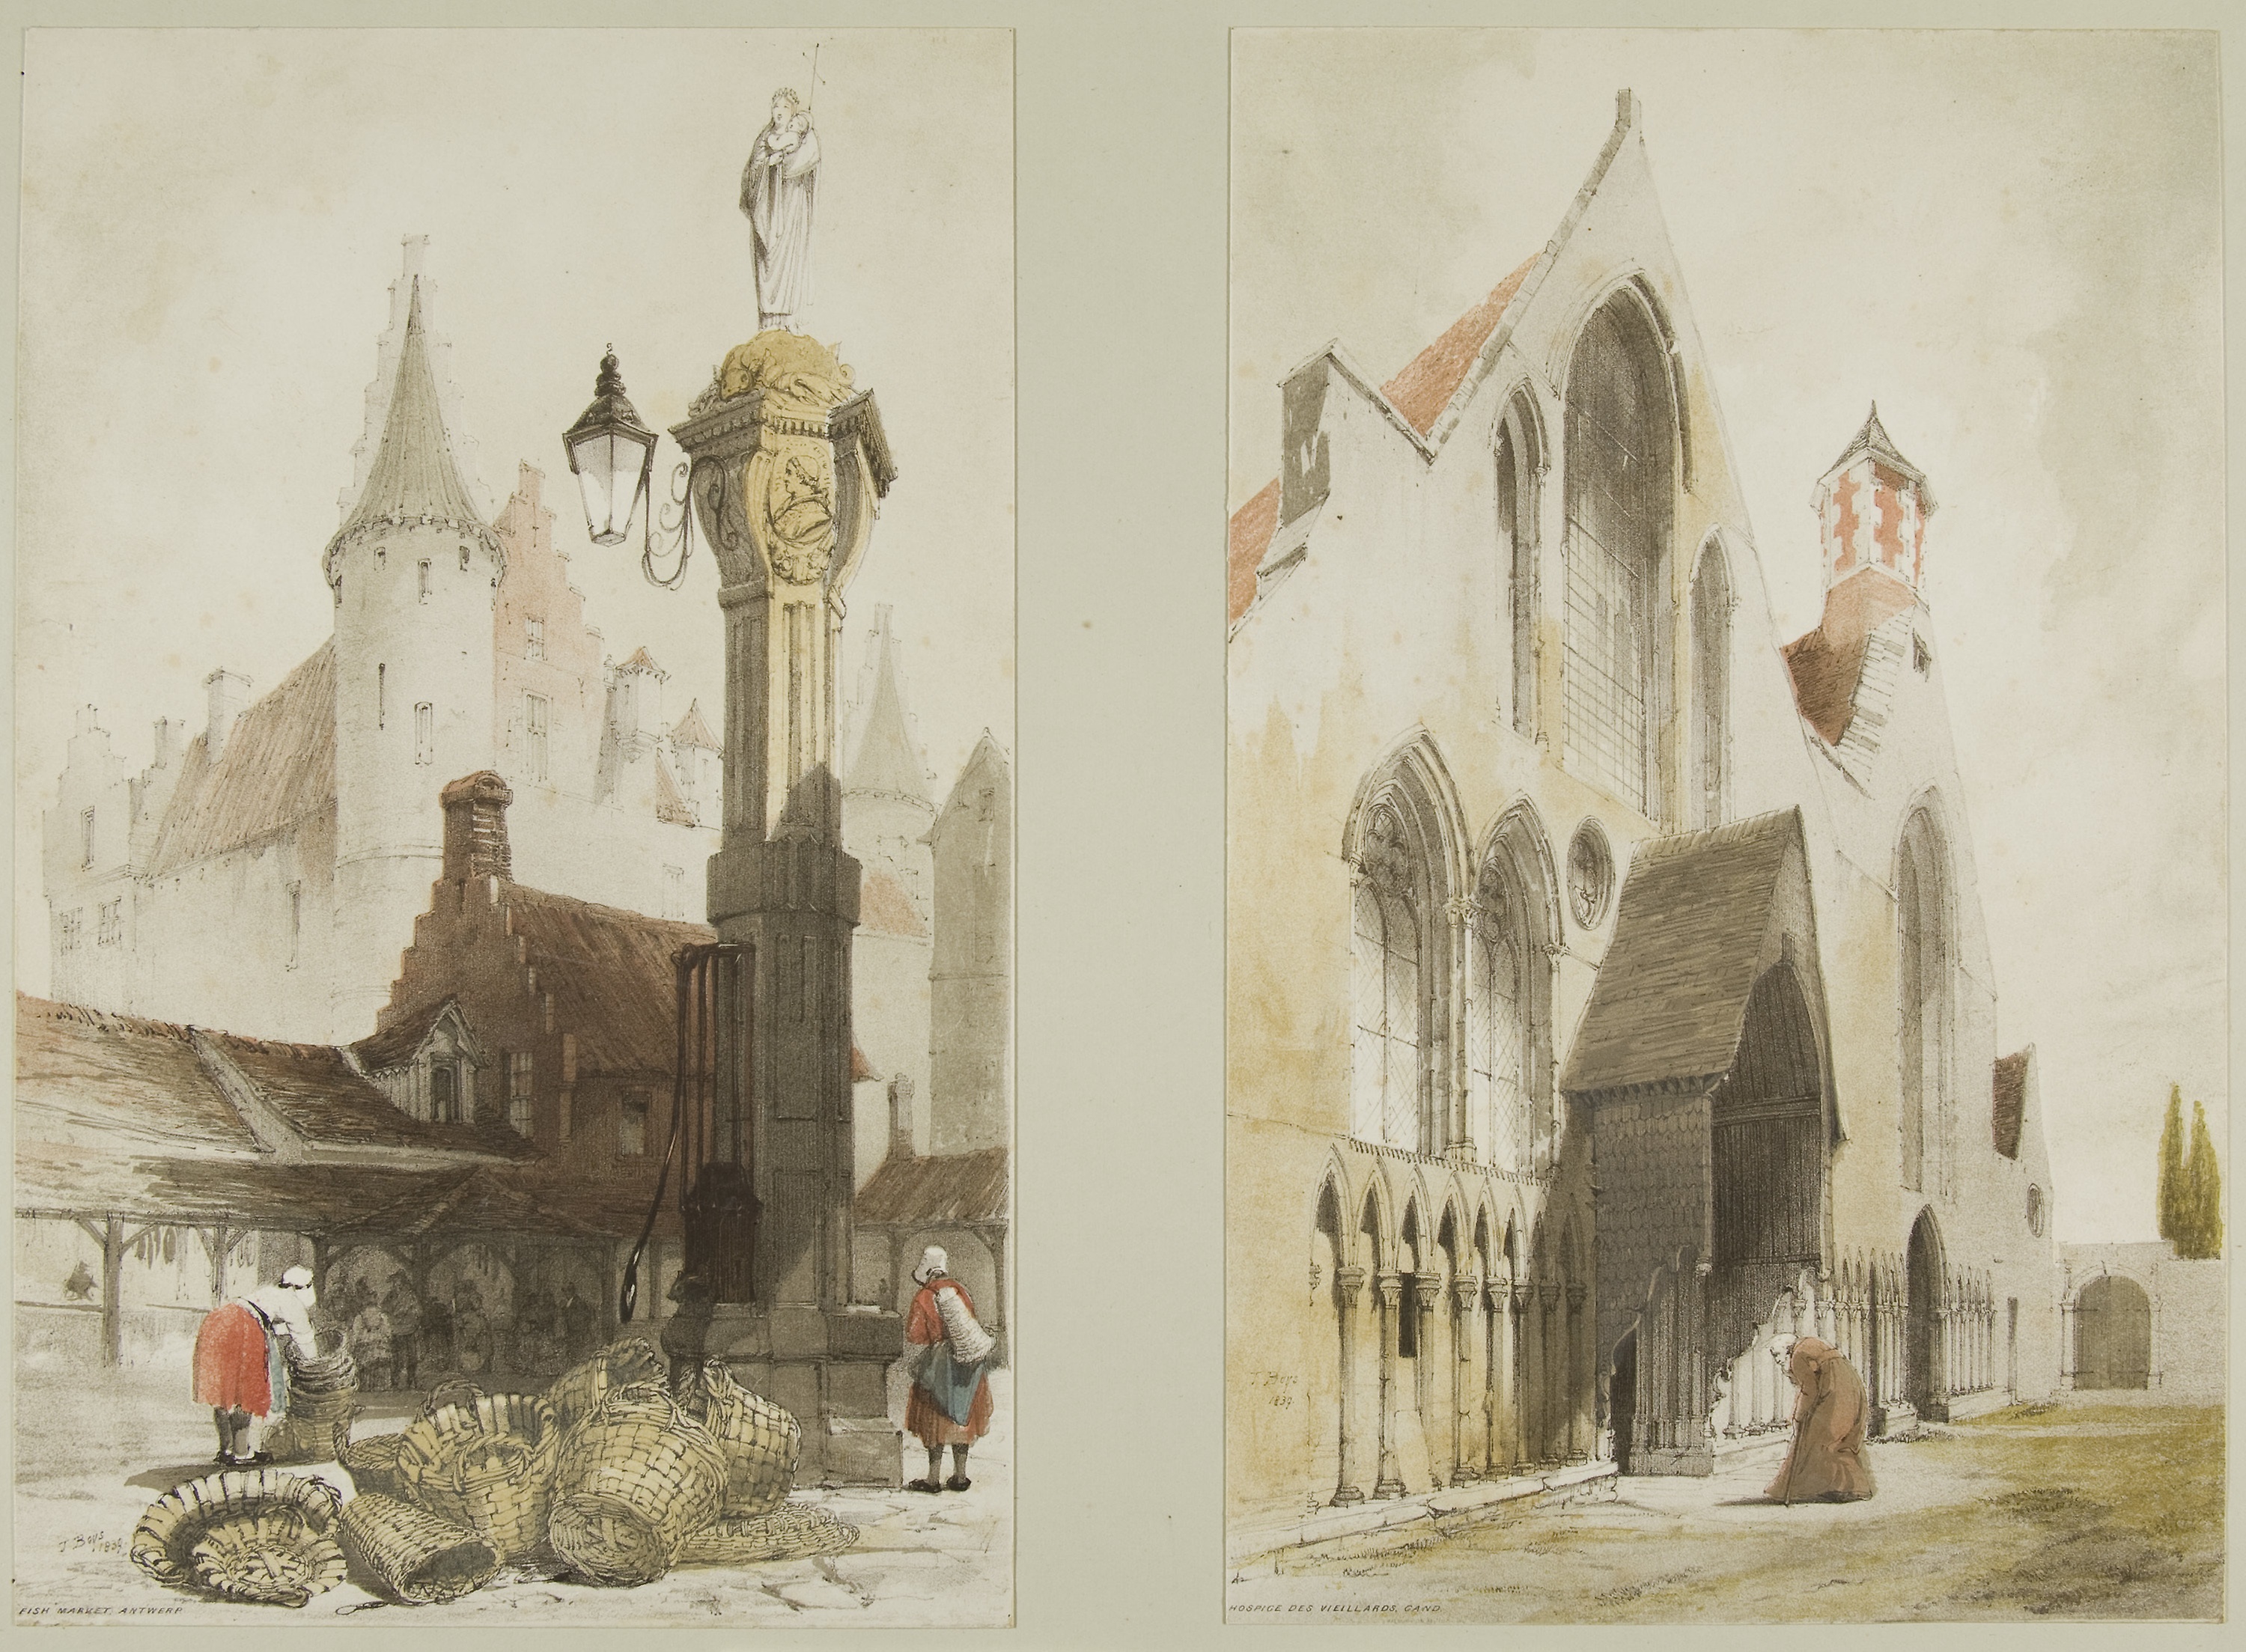
watercolor paint, arch, painting, history, paint, art, medieval architecture, building, chapel, artwork, visual arts, facade, place of worship, middle ages, stock photography, drawing